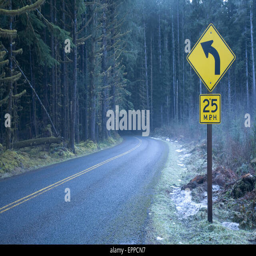
road in the rain forest .